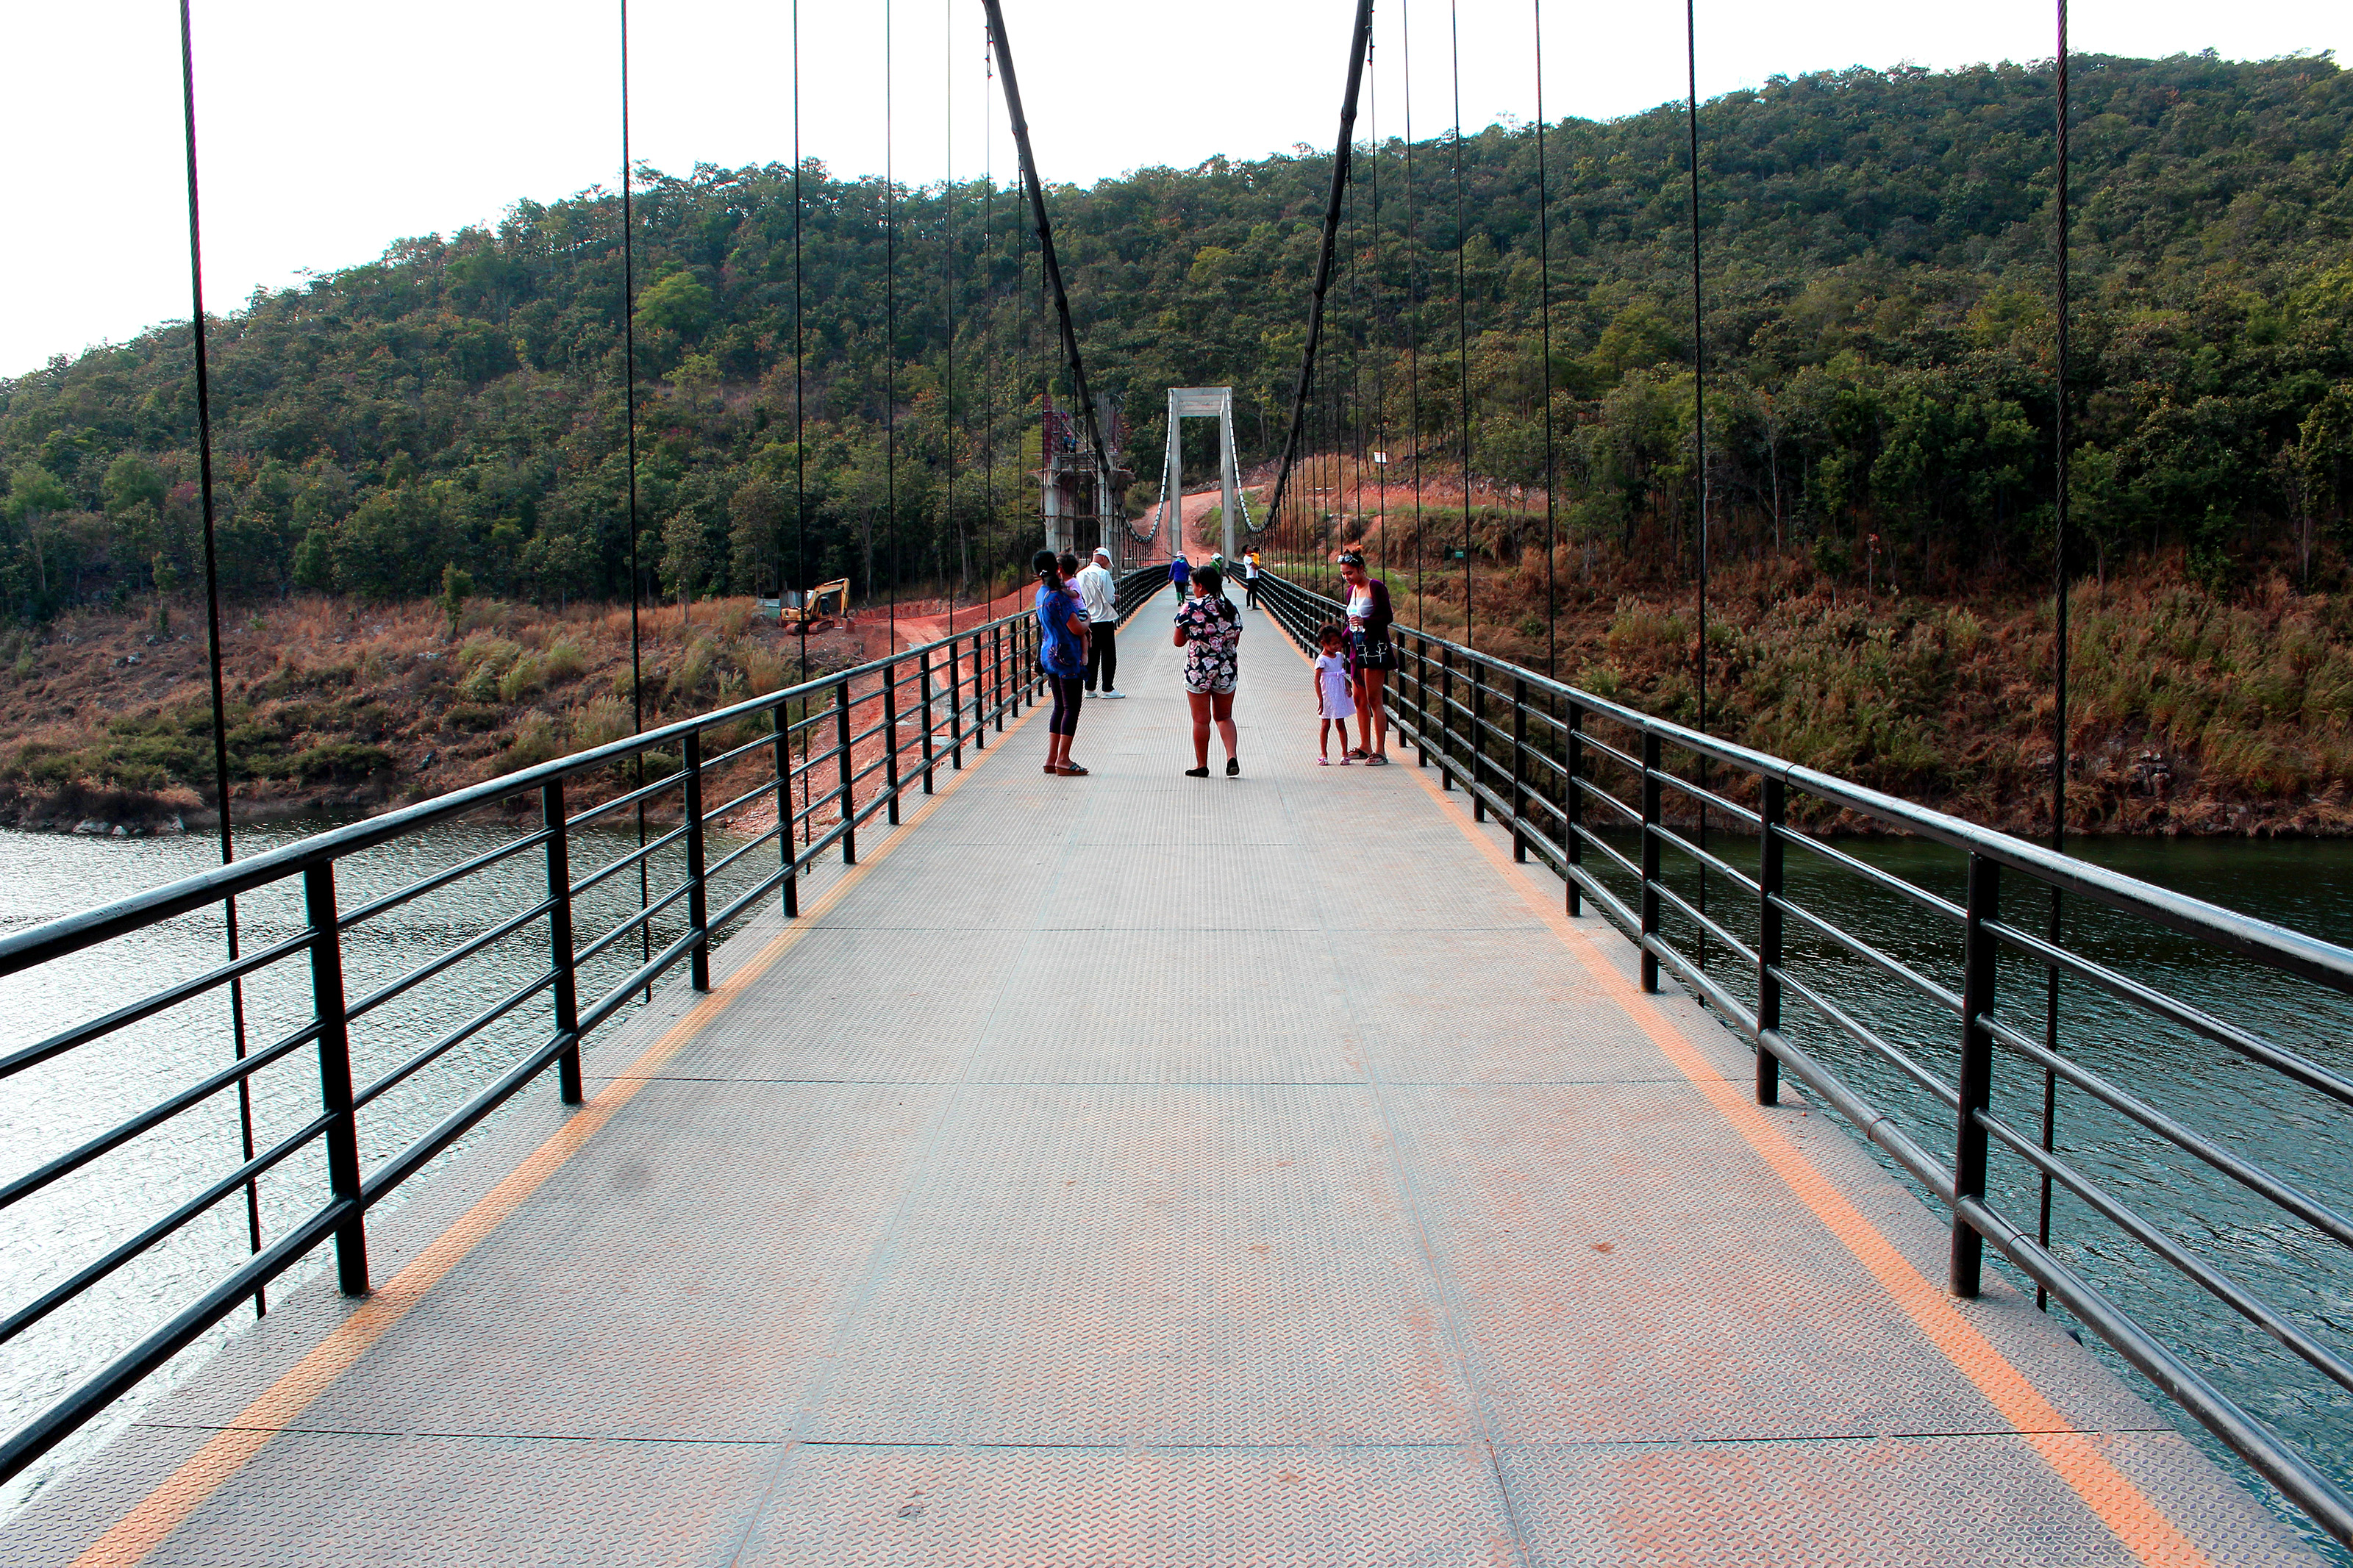
adventure, beautiful, boat, bridge, suspension bridge, walkway, rope bridge, nonbuilding structure, tree, cable stayed bridge, tourism, thoroughfare, leisure, skyway, national park, vacation, boardwalk, road